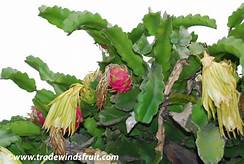
Label: Dragonfruit